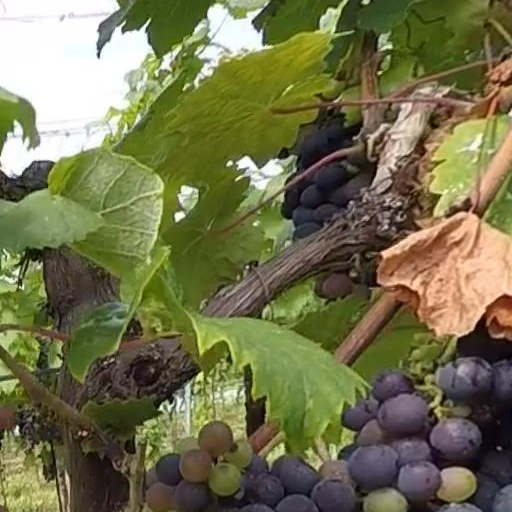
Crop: grape